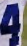
Number: 4